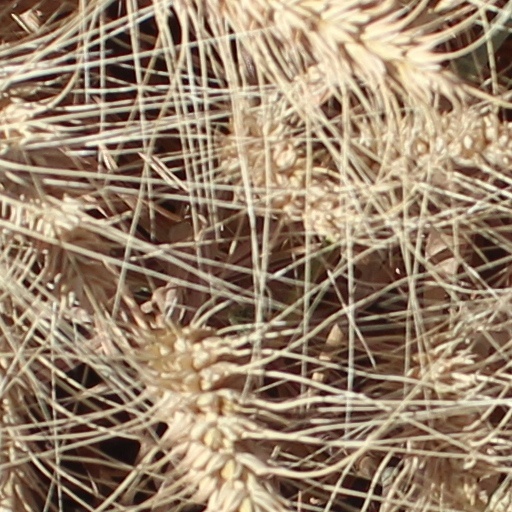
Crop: wheat